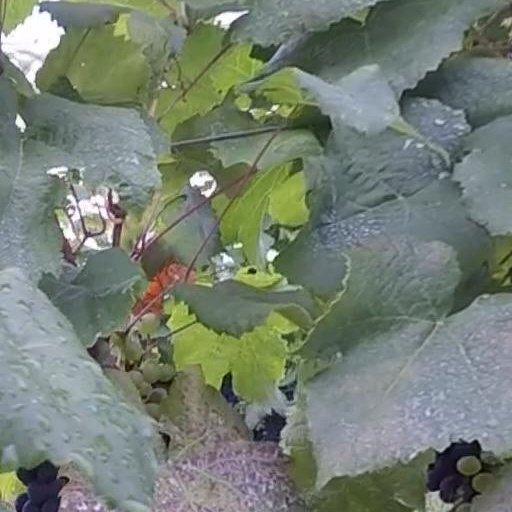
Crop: grape